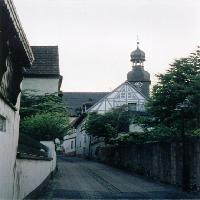
Weather: cloudy or overcast